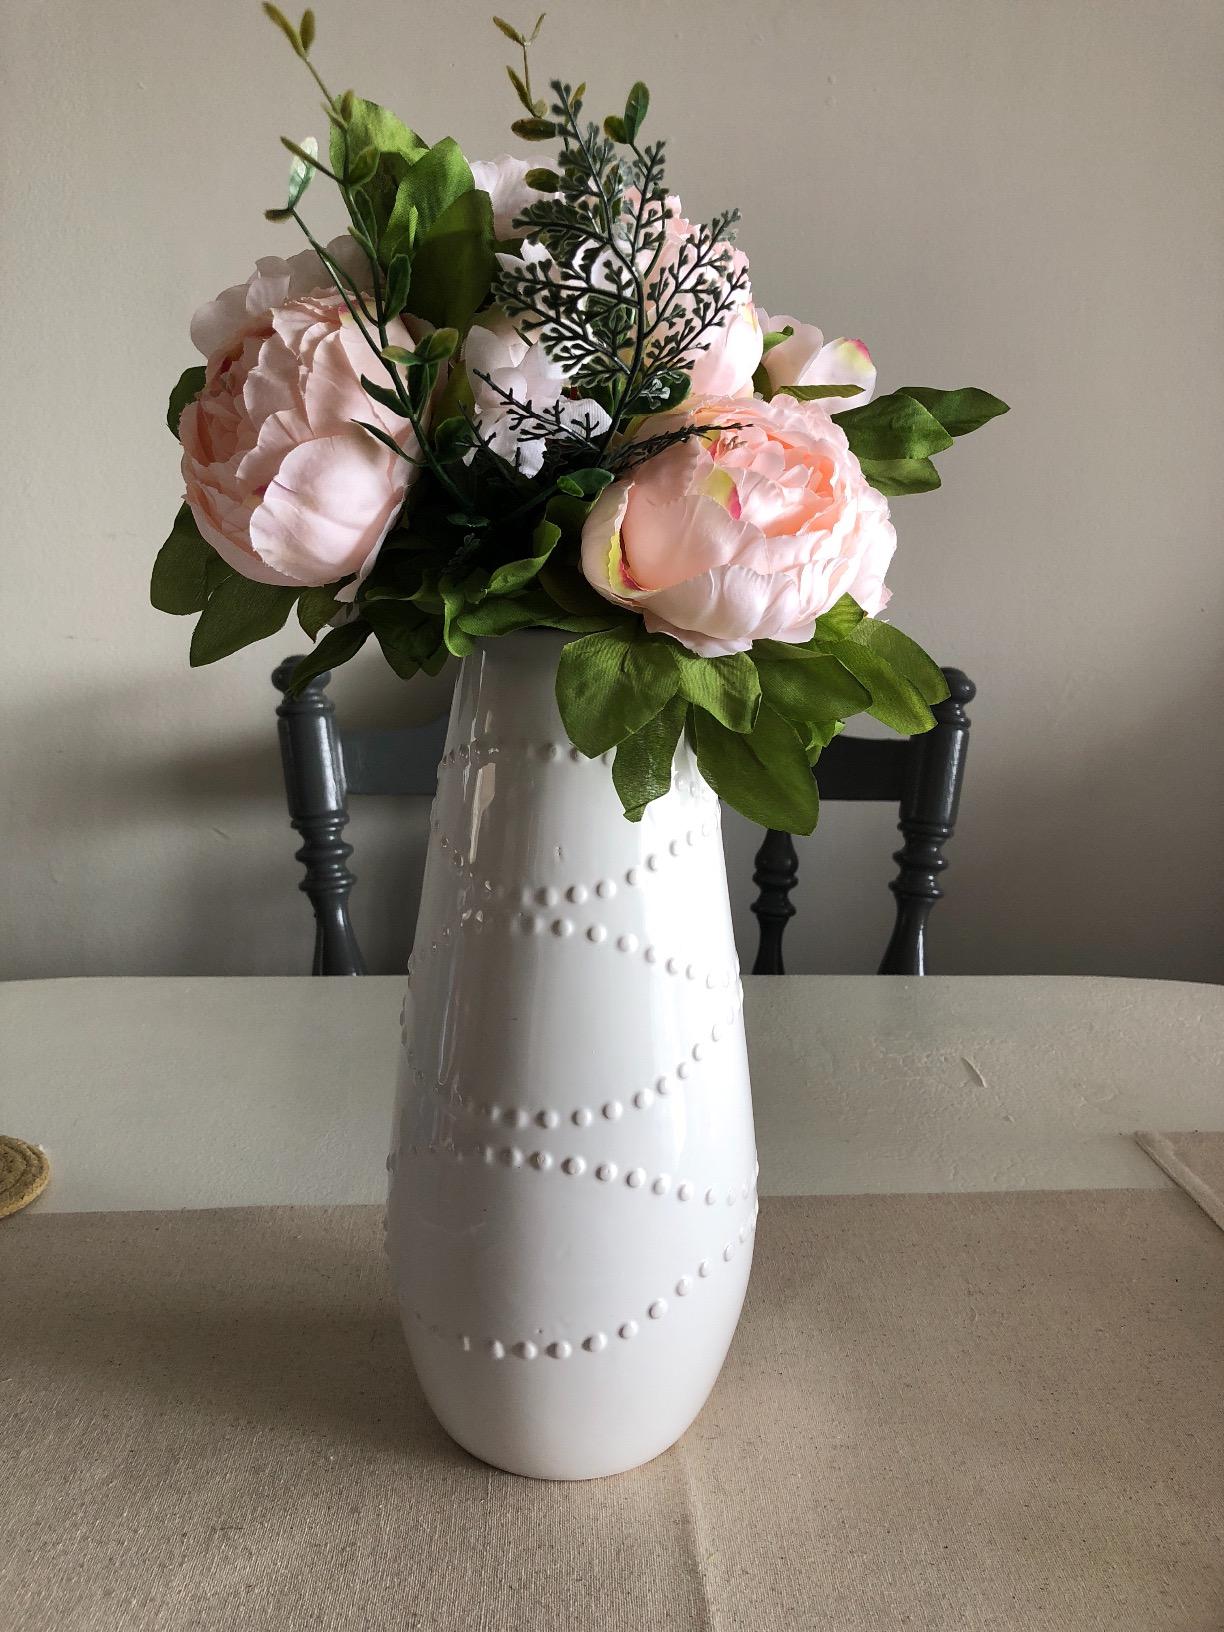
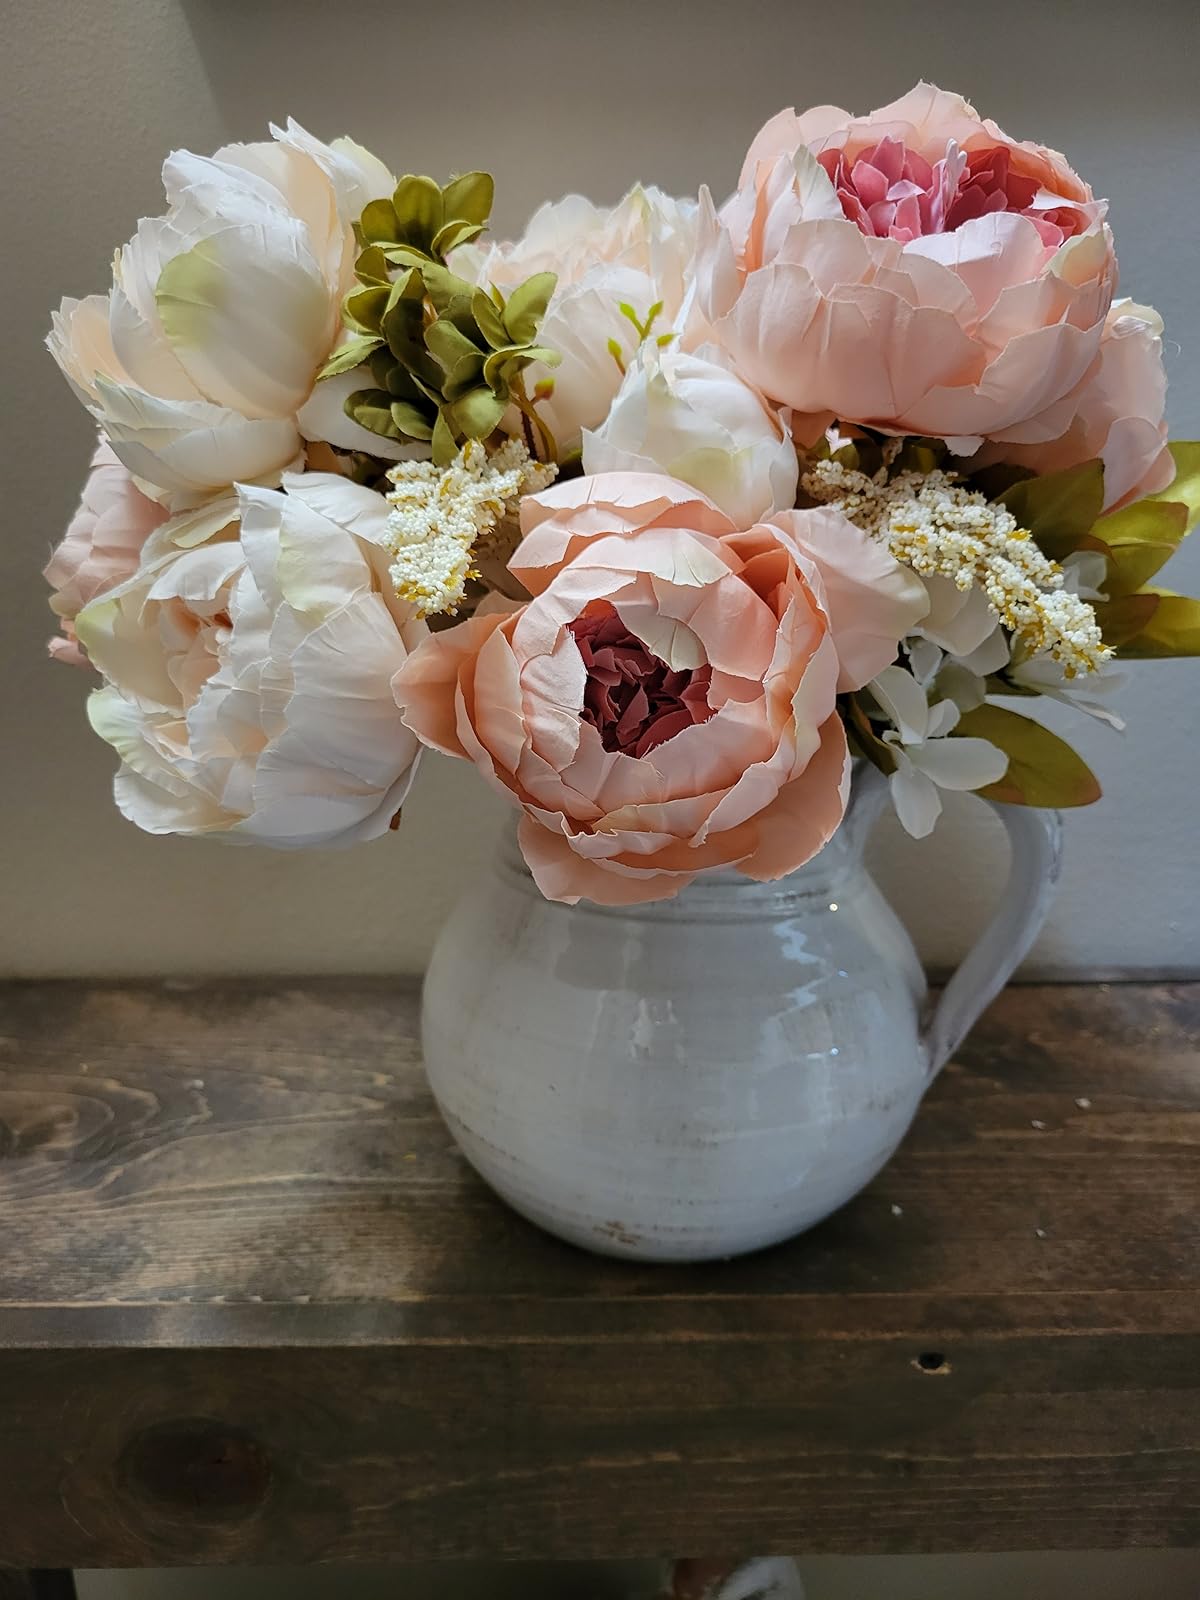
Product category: vase
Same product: no